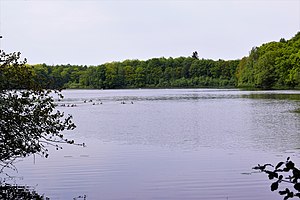
Bøgeholm Sø
Bøgeholm Sø set mod vest
Bøgeholm Sø set mod vest
Bøgeholm Sø er den største sø, der afvander til Hellebækken. Søen ligger ved Hellebæk Avlsgård i Hellebæk Sogn. Søens areal er usikkert på grund af delvis tilgroning men sættes til 32,2 ha, hvoraf en del mindre øer og hængesæk. Søens vandspejl ligger ca. 25,3 m over havet. Største målte dybde er 2,0 m.